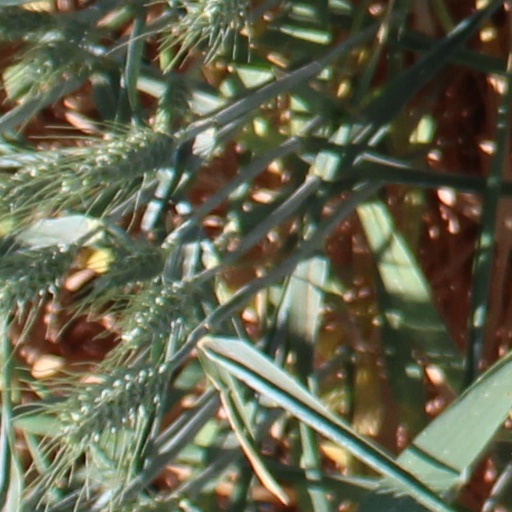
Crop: wheat